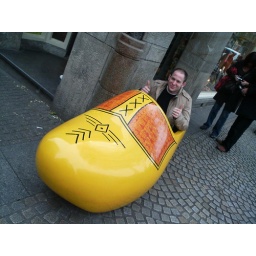
ben in a wooden shoe